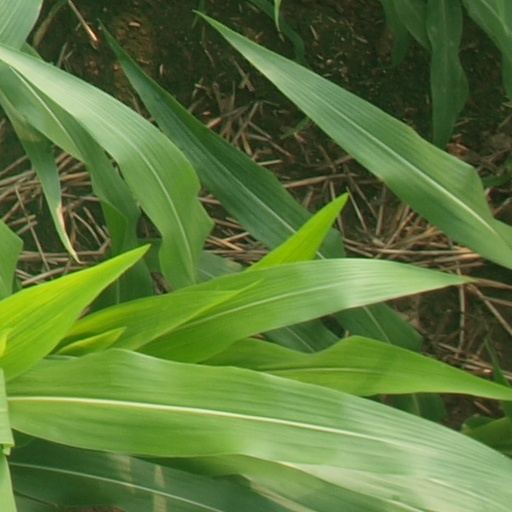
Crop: maize; corn